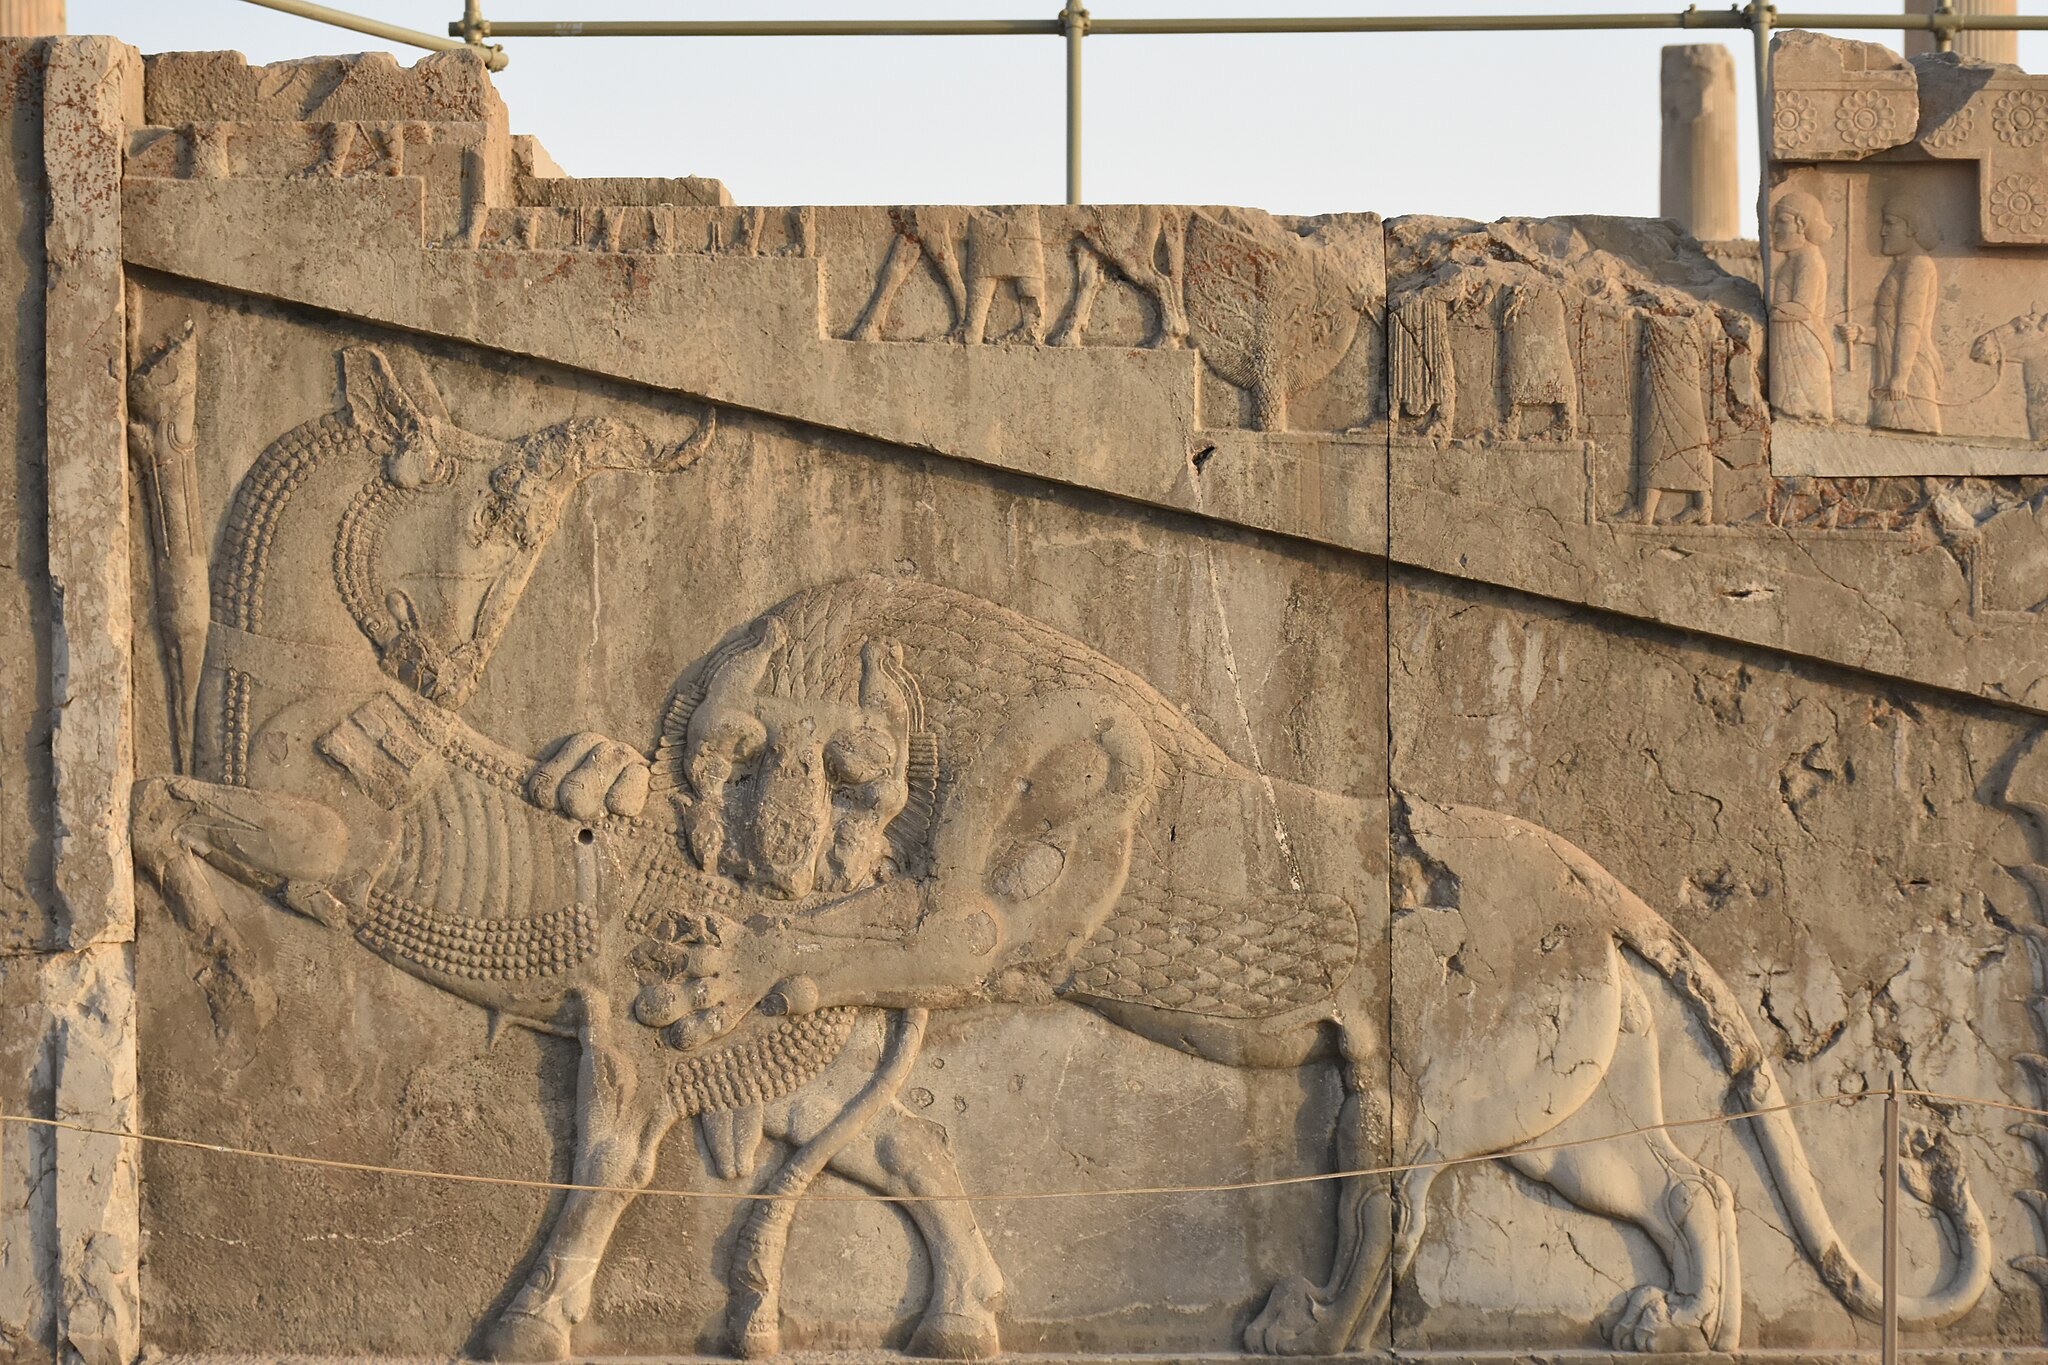
Title: تخت جمشید مرودشت شیراز 02
Date: 2019-09-15 18:37:14
Categories: Images from Wiki Loves Monuments 2019, Self-published work, Cultural heritage monuments in Iran with known IDs, Uploaded via Campaign:wlm-ir, Images from Wiki Loves Monuments in Marvdasht, 2019 in Persepolis, Images from Wiki Loves Monuments 2019 in Iran, Iran photographs taken on 2019-09-15, Lion attacking a bull, Persepolis, Apadana northern stairs